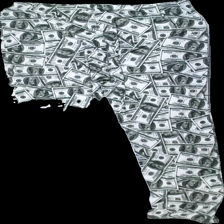
View: front
Type: Trousers
Category: Ladies
Brand: Missing
Colors: Green, White
Material: 100% polyester
Pattern: Other
Cut: Regular
Season: All
Stains: Major
Damage location: bottom left
Damage 2 location: bottom right
Damage 3 location: middle right
Price range: <50
Recommended usage: Export
Description: byxor med penga mönster, missfärgad
Comment: missfärgad